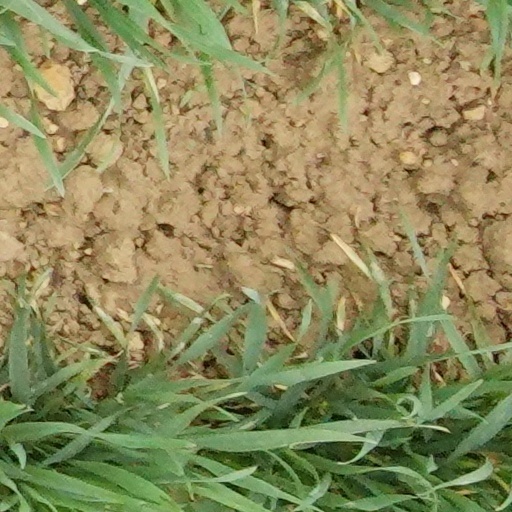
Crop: wheat